12th arrondissement of Paris

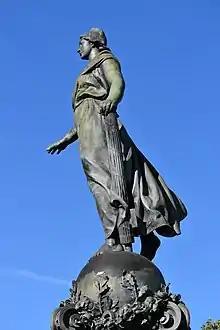
Detail from the statue, The Triumph of the Republic, in the centre of the Place de la Nation

The artisans and workers of the "Faubourg" played a key role in the French Revolution and the violent political turmoil of the 19th century. Residents of the "Faubourg" were instrumental in the taking of the Bastille on 14 July 1789. There were only seven prisoners left in the Bastille at that point and the action cost the lives of 98 attackers as well as most of the rather small contingent of soldiers charged with defending it. Of the 954 people who received official recognition for being 'conquerors of the Bastille', most were artisans and workers from the "Faubourg Saint Antoine".